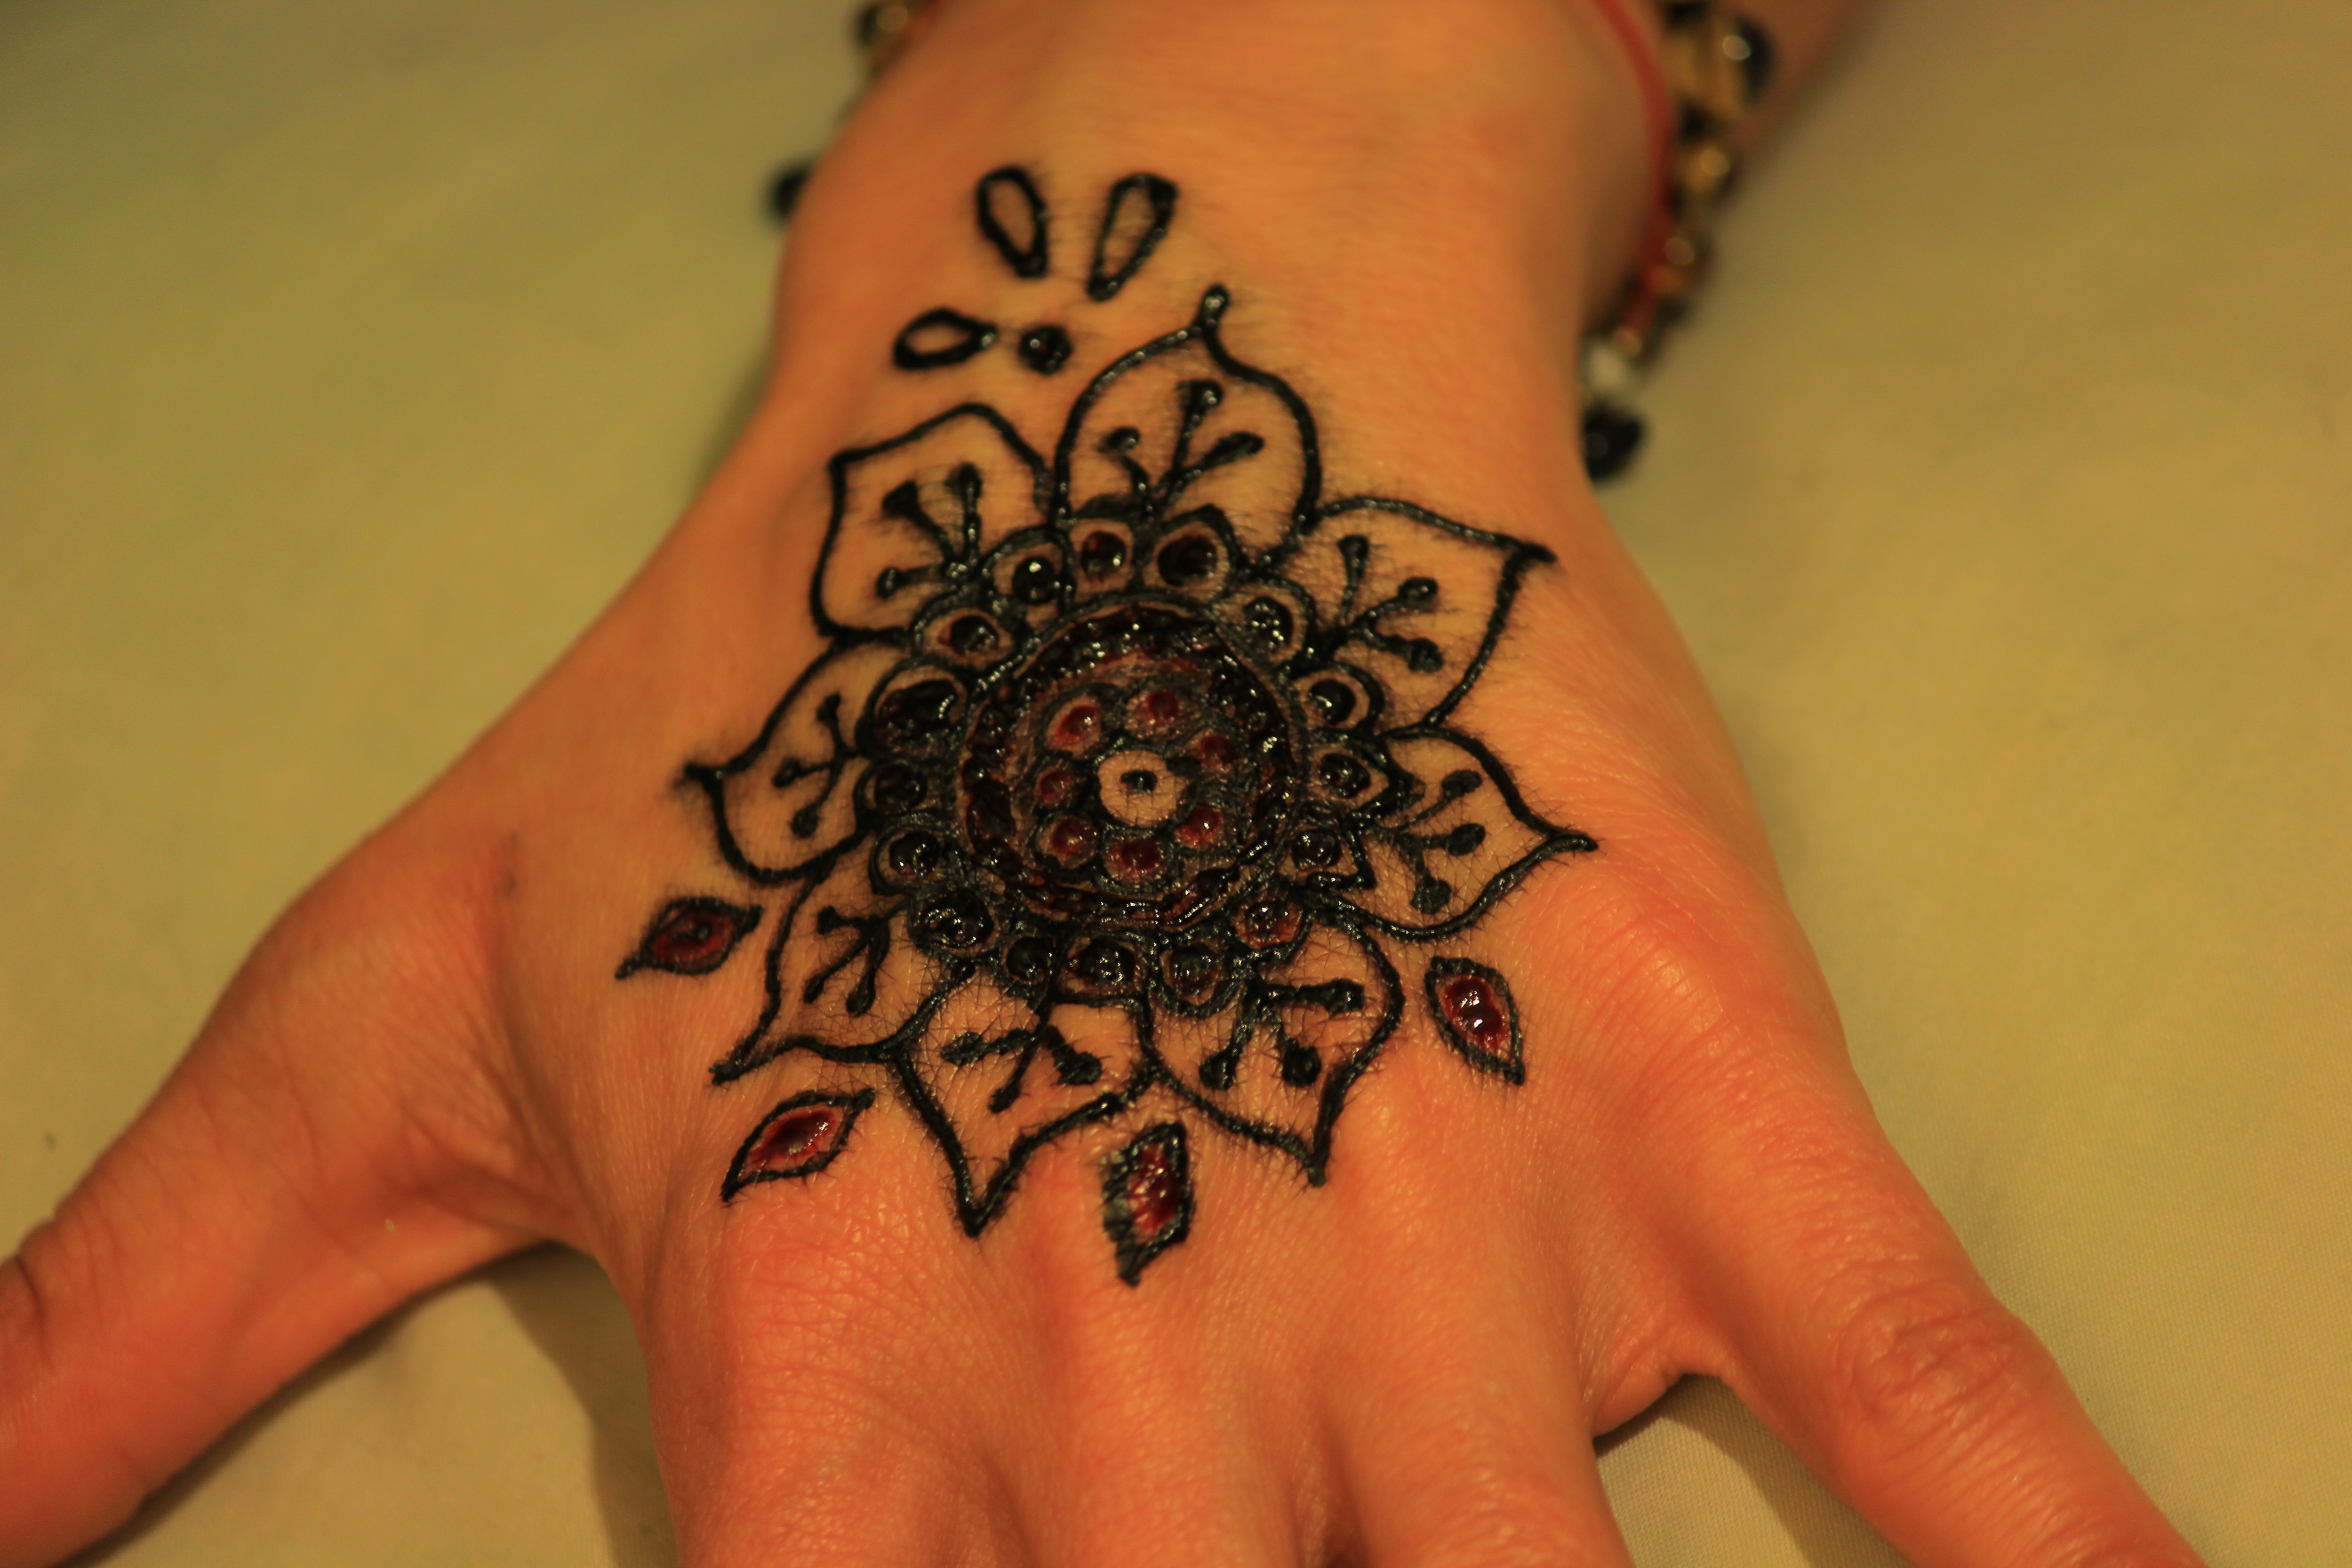
hand, pattern, henna, arm, chest, design, mehndi